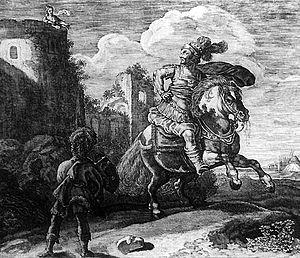
Dans la mythologie grecque, Nisos, l'un des quatre fils de Pandion, roi d'Athènes et de Pylia est, par sa mère, roi de Mégare, connue aussi sous le nom de Nisa.